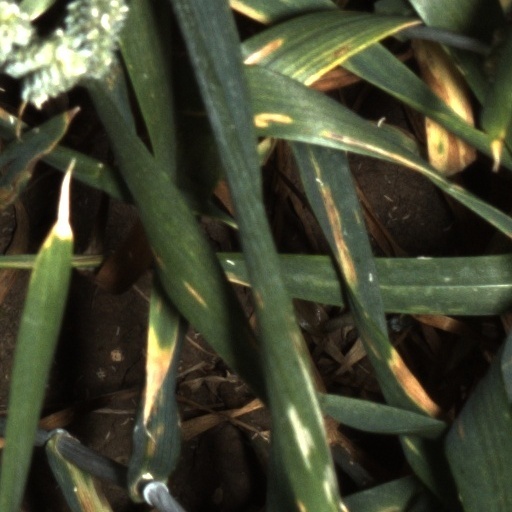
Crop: wheat